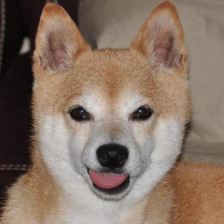
Label: animals